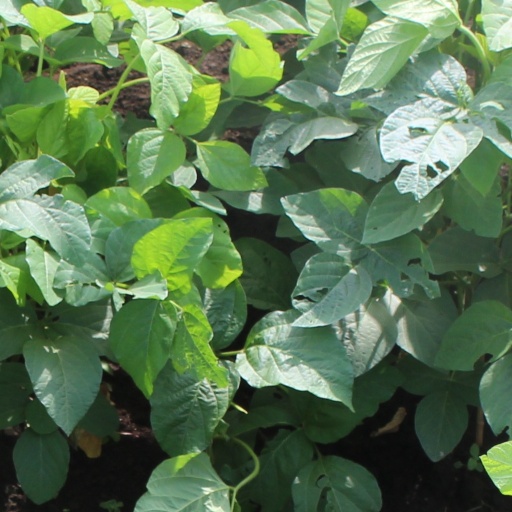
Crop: soybean